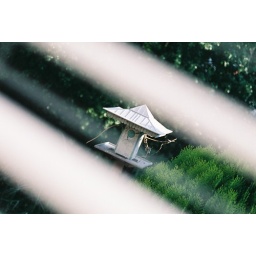
The bird house in the garden that was never used. Seriously, neither birdhouse nor garden was ever used.